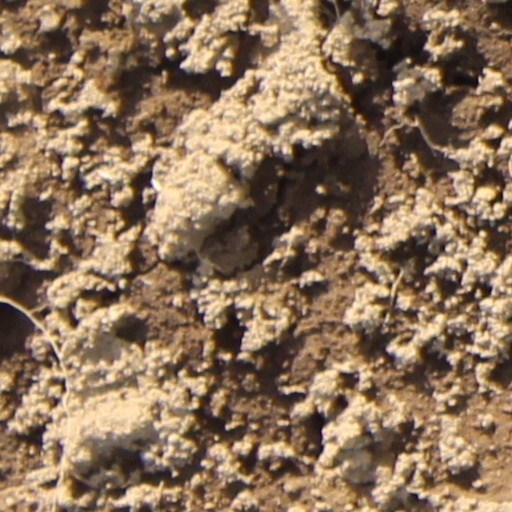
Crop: wheat